Octagon Theatre, Bolton

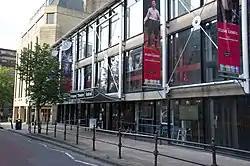
Entrance to the Octagon Theatre in Bolton

The Octagon Theatre is a producing theatre located in Bolton, Greater Manchester, England.